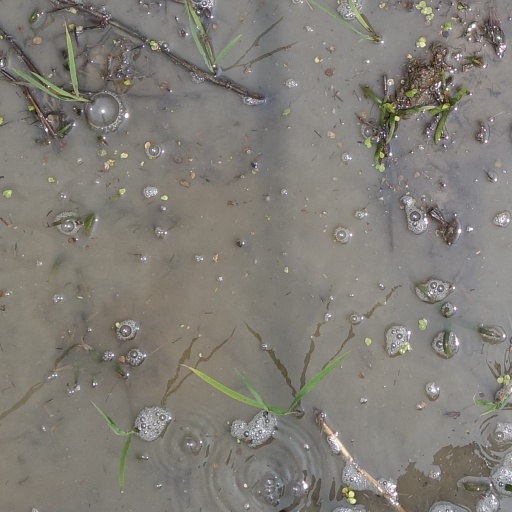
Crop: rice